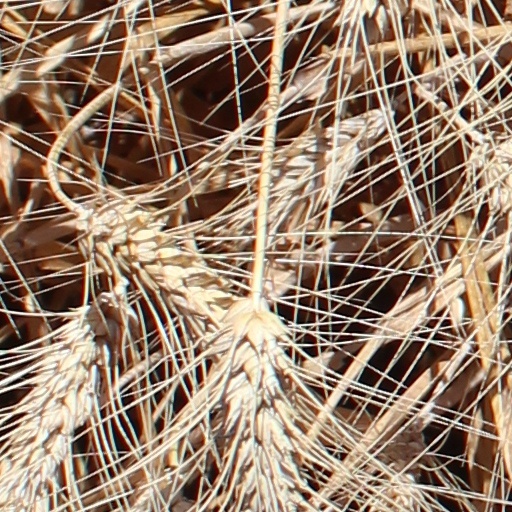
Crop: wheat